Malvern East

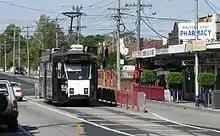
Tram route 3 terminus on Waverley Road

Malvern East is serviced by Darling, East Malvern and Holmesglen railway stations, all on the Glen Waverley line, Caulfield and Malvern railway stations on the Frankston and Gippsland lines and tram routes 3 and 5.